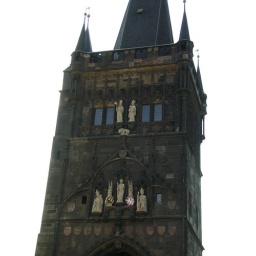
Staromestska's bridge tower on Karl's bridge over Vltava river.